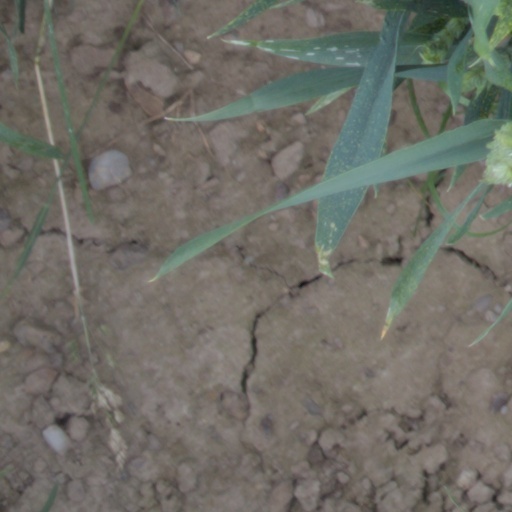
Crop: wheat